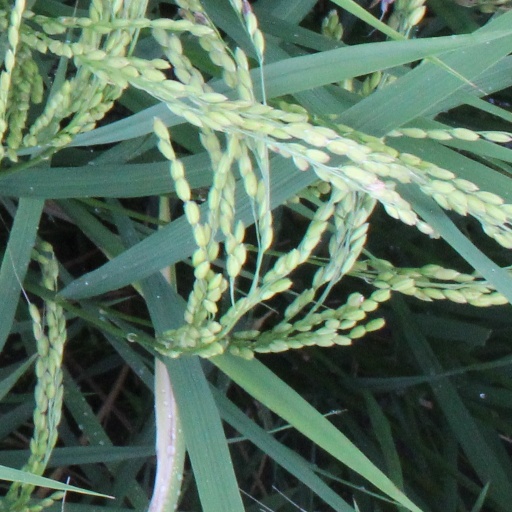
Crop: rice